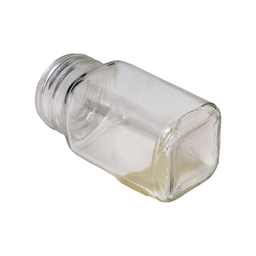
Label: glass